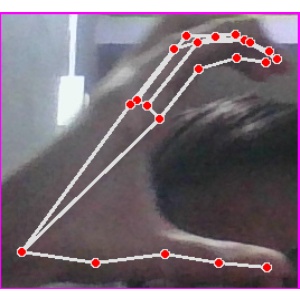
अक्षर: ऋ